Gateway Arch

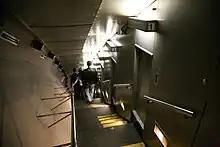
North stairs and tram descending from observation platform

As part of the CityArchRiver project, the visitor center and museum underwent a $176 million expansion and renovation that was completed in July 2018. The renovation includes a 46,000-square-foot underground addition featuring interactive story galleries, video walls, a fountain and a cafe.